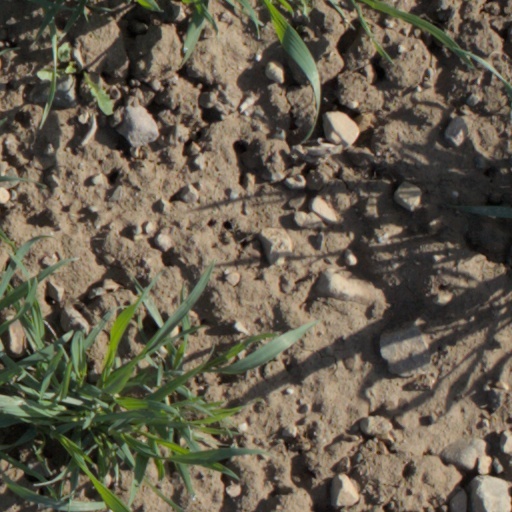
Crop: wheat